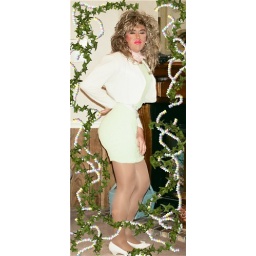
This is me in a new dress with white heels